Fujian–Taiwan relationship

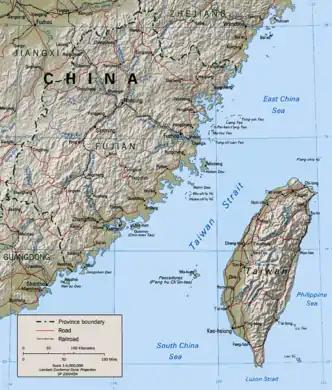
The northwest side of the Taiwan Strait is Fujian, and the south-east side is Taiwan.

The Fujian–Taiwan relations, also known as the Min–Tai relations, refers to the relationship between Fujian, which is located in mainland China, and Taiwan, which is across the Taiwan Strait. Since the average width of the Taiwan Strait is 180 kilometers, Fujian and Taiwan are adjacent, similar in both climate and environment. Although the relationship between Taiwan and Fujian has changed with the development of history, the two places have maintained close relations in terms of personnel, economy, military, culture and other aspects. At present, Taiwan residents are mostly descendants of immigrants from mainland China, of which the southern Fujian ethnic group is the main group, accounting for 73.5% of Taiwan's total population. In terms of culture, language, religion, and customs, Fujian and Taiwan also share similarities.